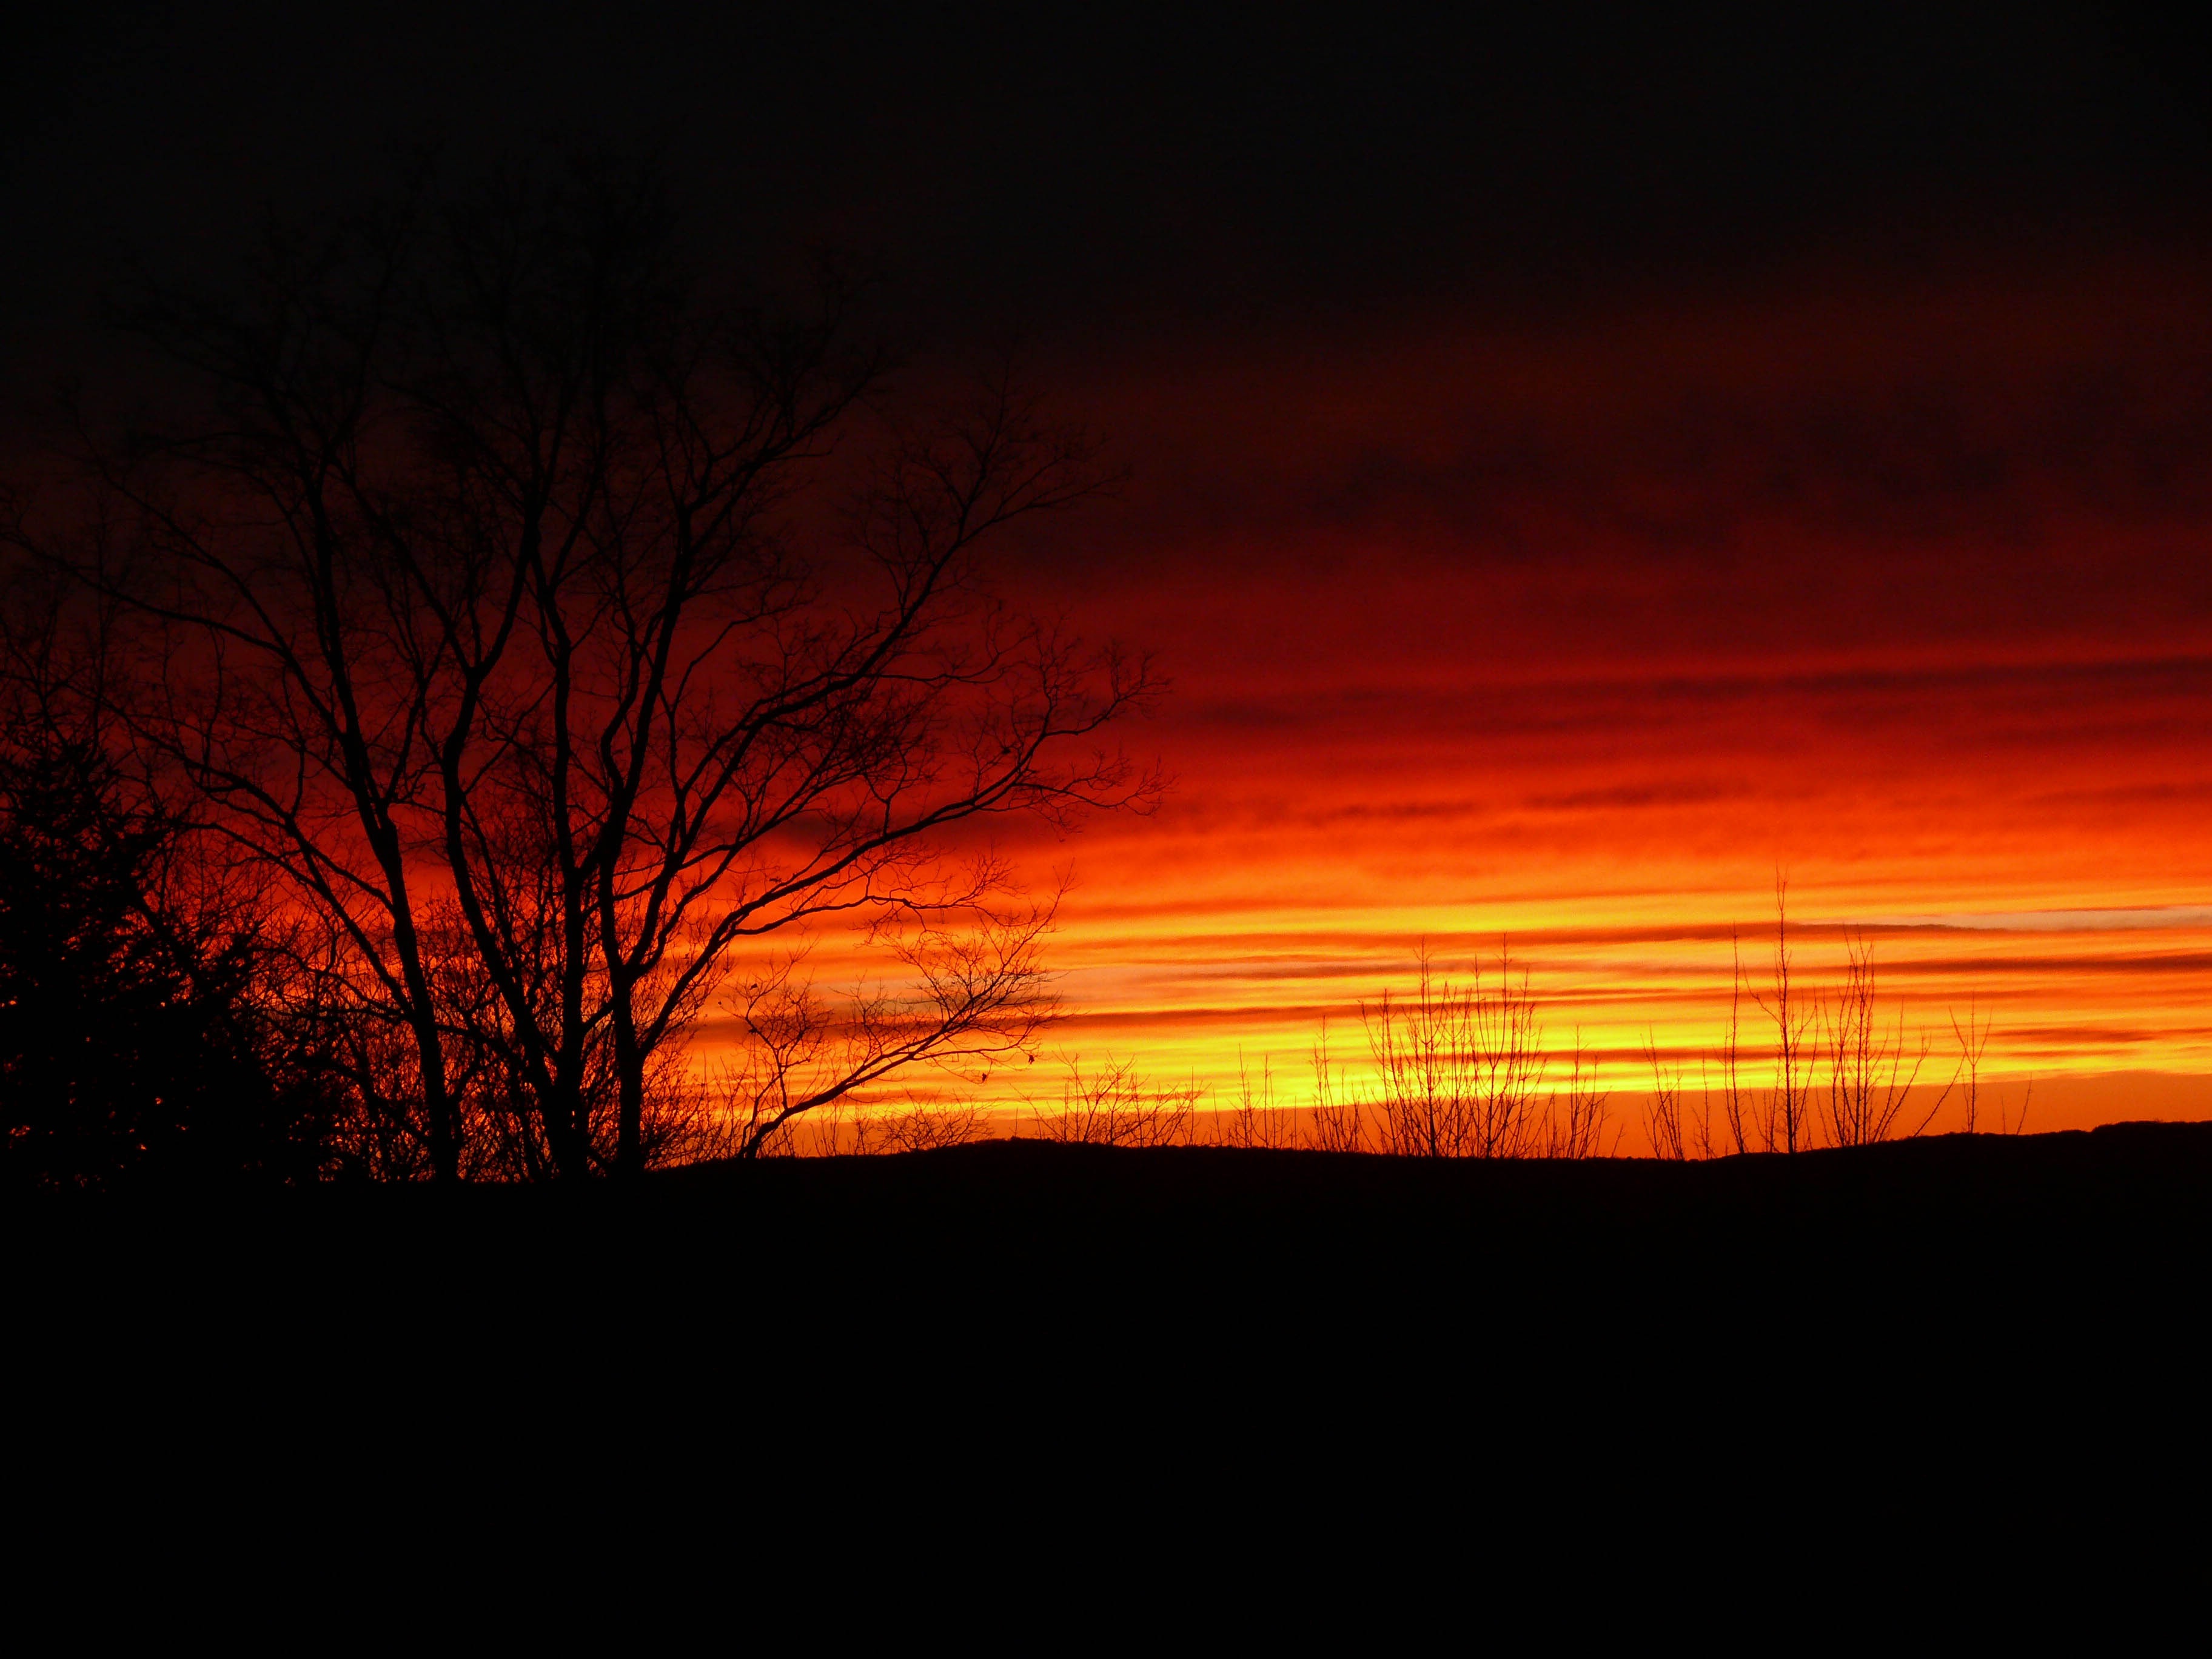
landscape, horizon, light, cloud, sky, sunrise, sunset, night, sunlight, morning, dawn, atmosphere, dusk, evening, color, darkness, dramatic, sunset sky, afterglow, red sky at morning